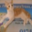
Label: cat